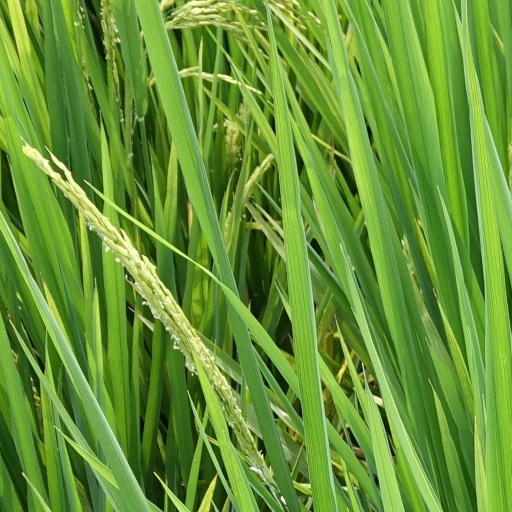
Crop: rice